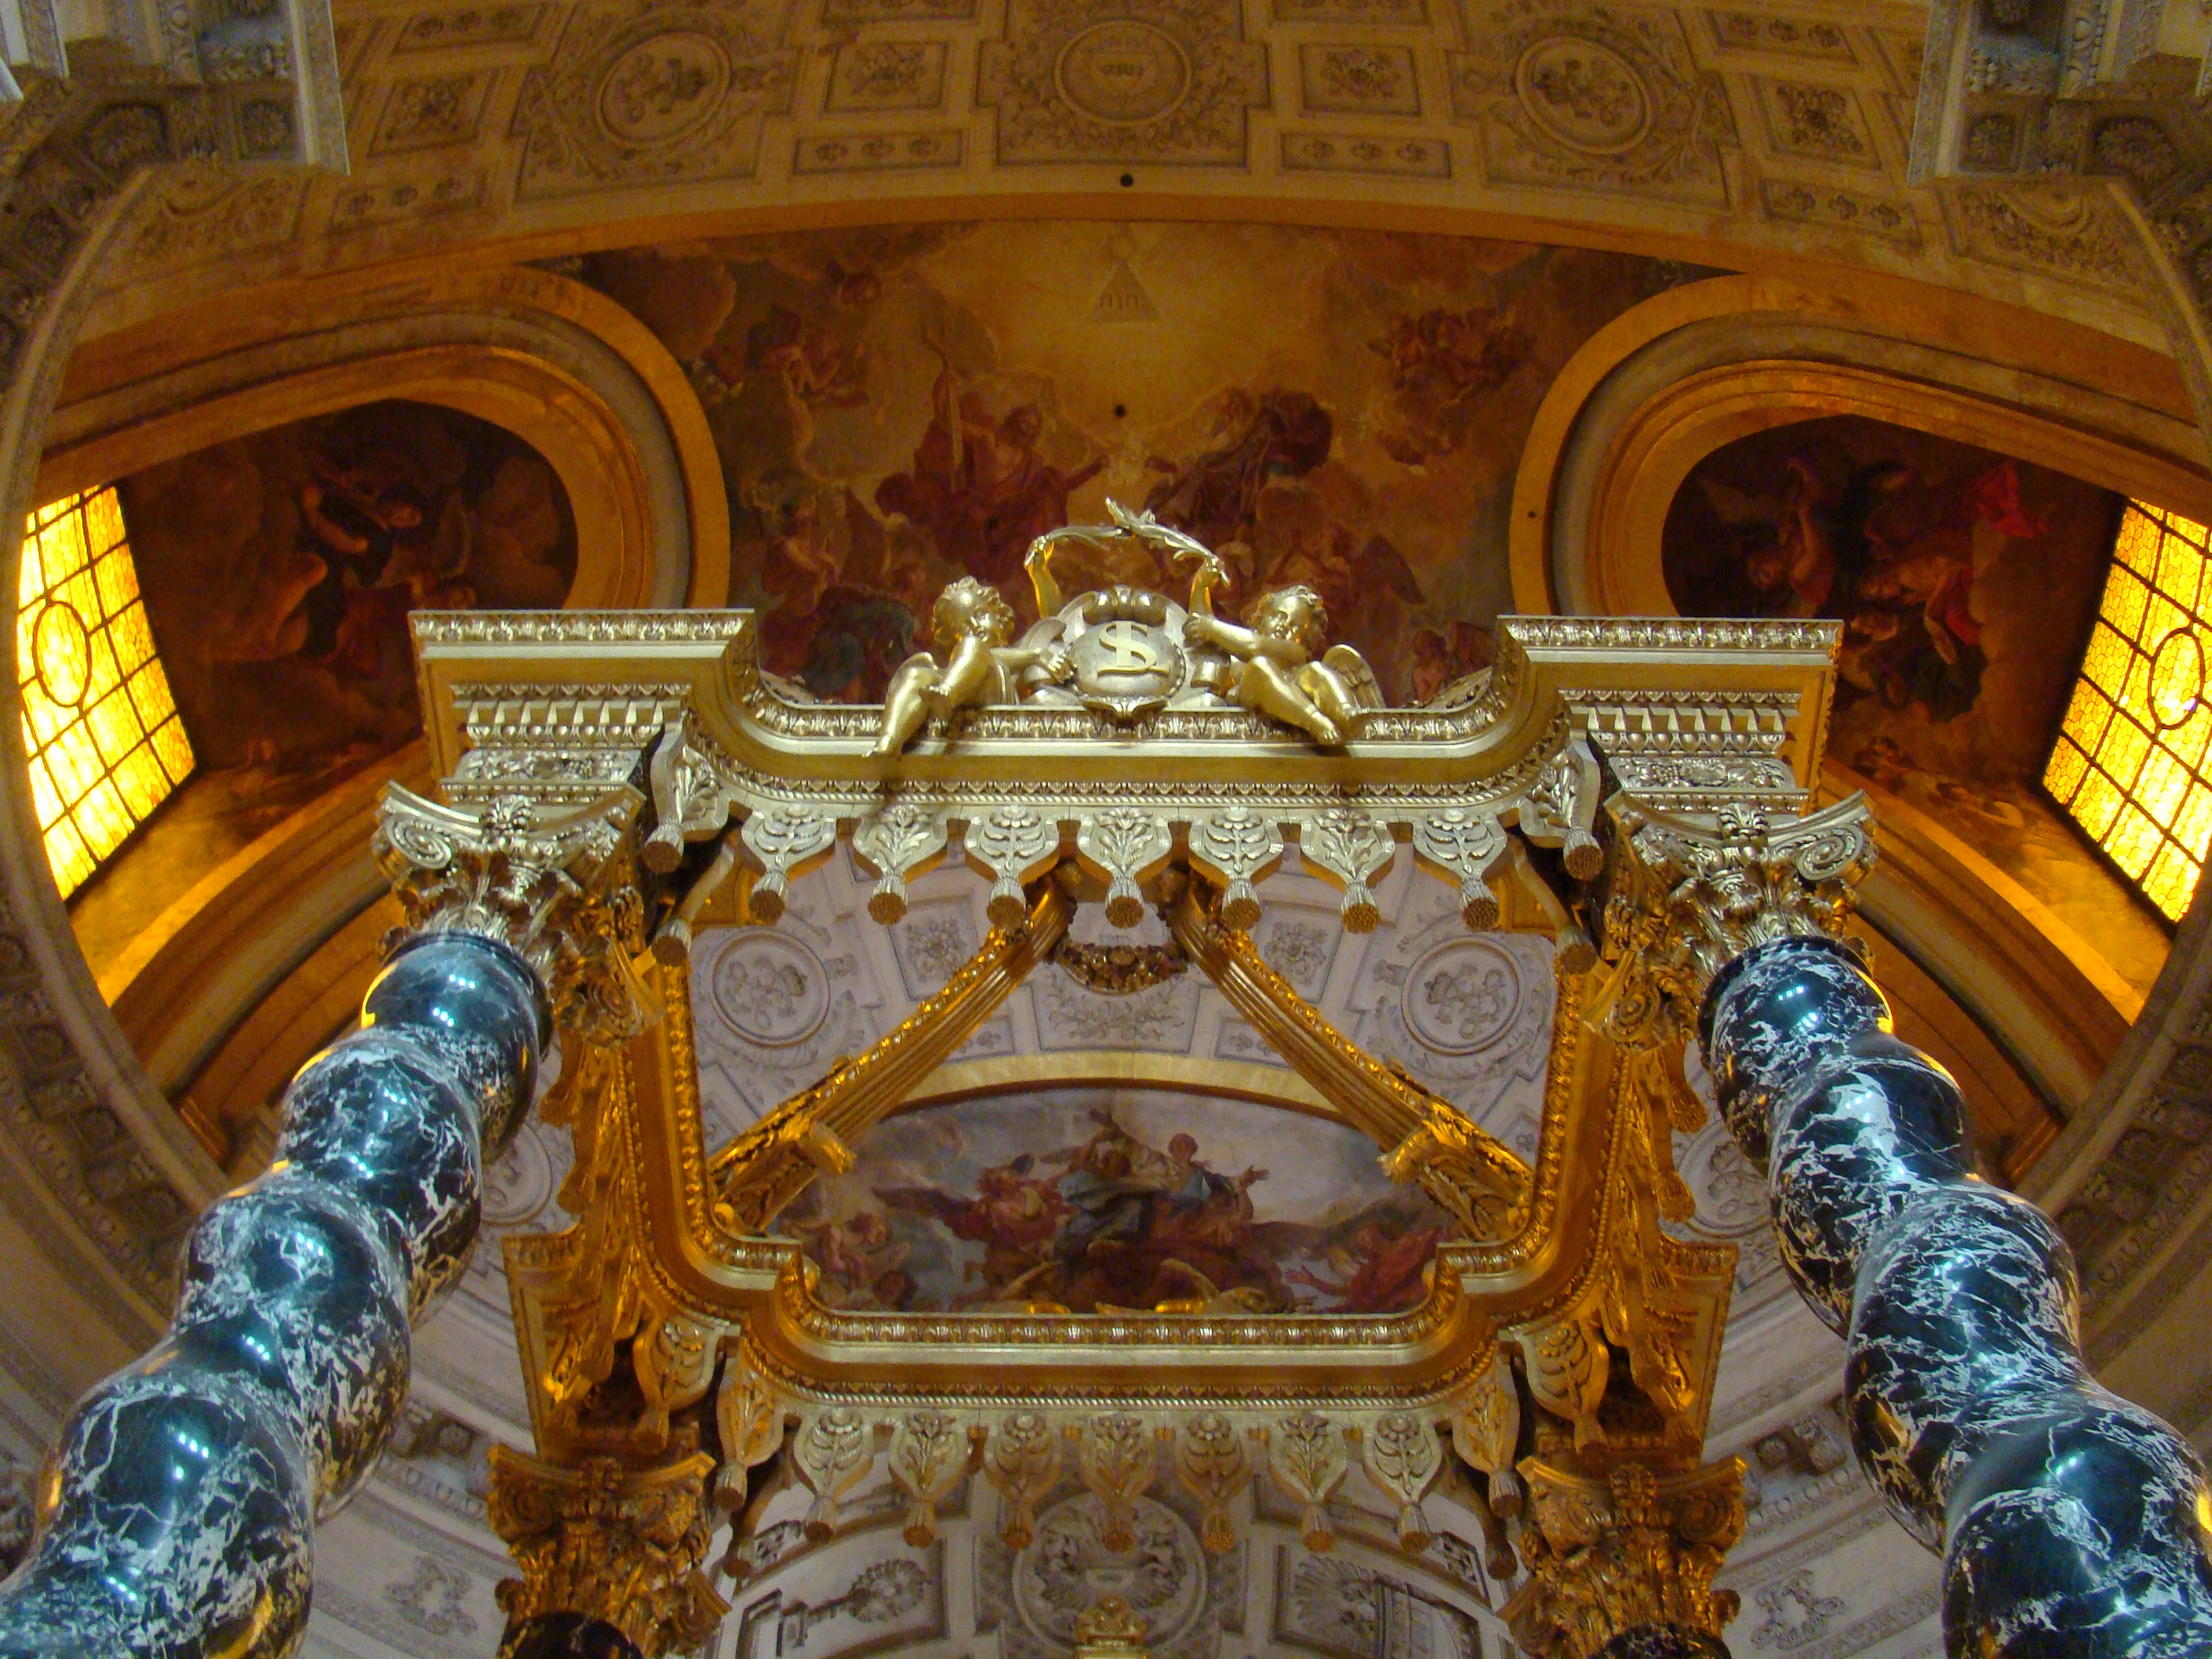
building, palace, basilica, place of worship, temple, altar, ancient history, carving, wat